Richard Penn Smith

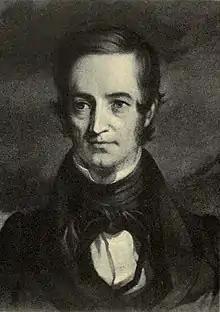

Richard Penn Smith (March 13, 1799 – August 12, 1854) was an American playwright who wrote twenty plays, of which fifteen were performed. He wrote a largely fictitious account of events leading up to and at the Battle of the Alamo, which was presented as the diary of Davy Crockett.